126th Coastal Defence Brigade (Russia)

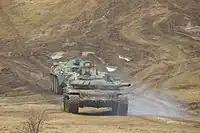
Armoured vehicles of the 126th Coastal Defence Brigade during a company tactical exercise (RTU) at one of the combat training ranges in Crimea

The 126th Guards Gorlovskaya Twice Red Banner, Order of the Suvorov Coastal Defense Brigade (126 guards. parbo) is a formation of the Coastal Defence Troops of the Russian Navy. Its Military Unit Number is 12676. It was granted the "Guards" honorific after suffering heavy losses in an unsuccessful attempt to capture Voznesensk, southern Ukraine, during the 2022 Russian invasion of Ukraine. The brigade is part of the 22nd Army Corps, Coastal Forces of the Russian Black Sea Fleet. The brigade's garrison is located in Perevalne, in the Simferopol region of the Russian-occupied Republic of Crimea.